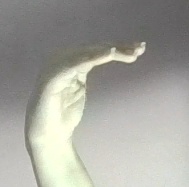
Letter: haa